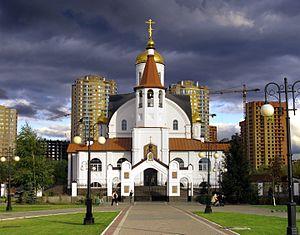
Reoutov est une ville de l'oblast de Moscou, en Russie. Sa population s'élevait à 106 962 habitants en 2019.